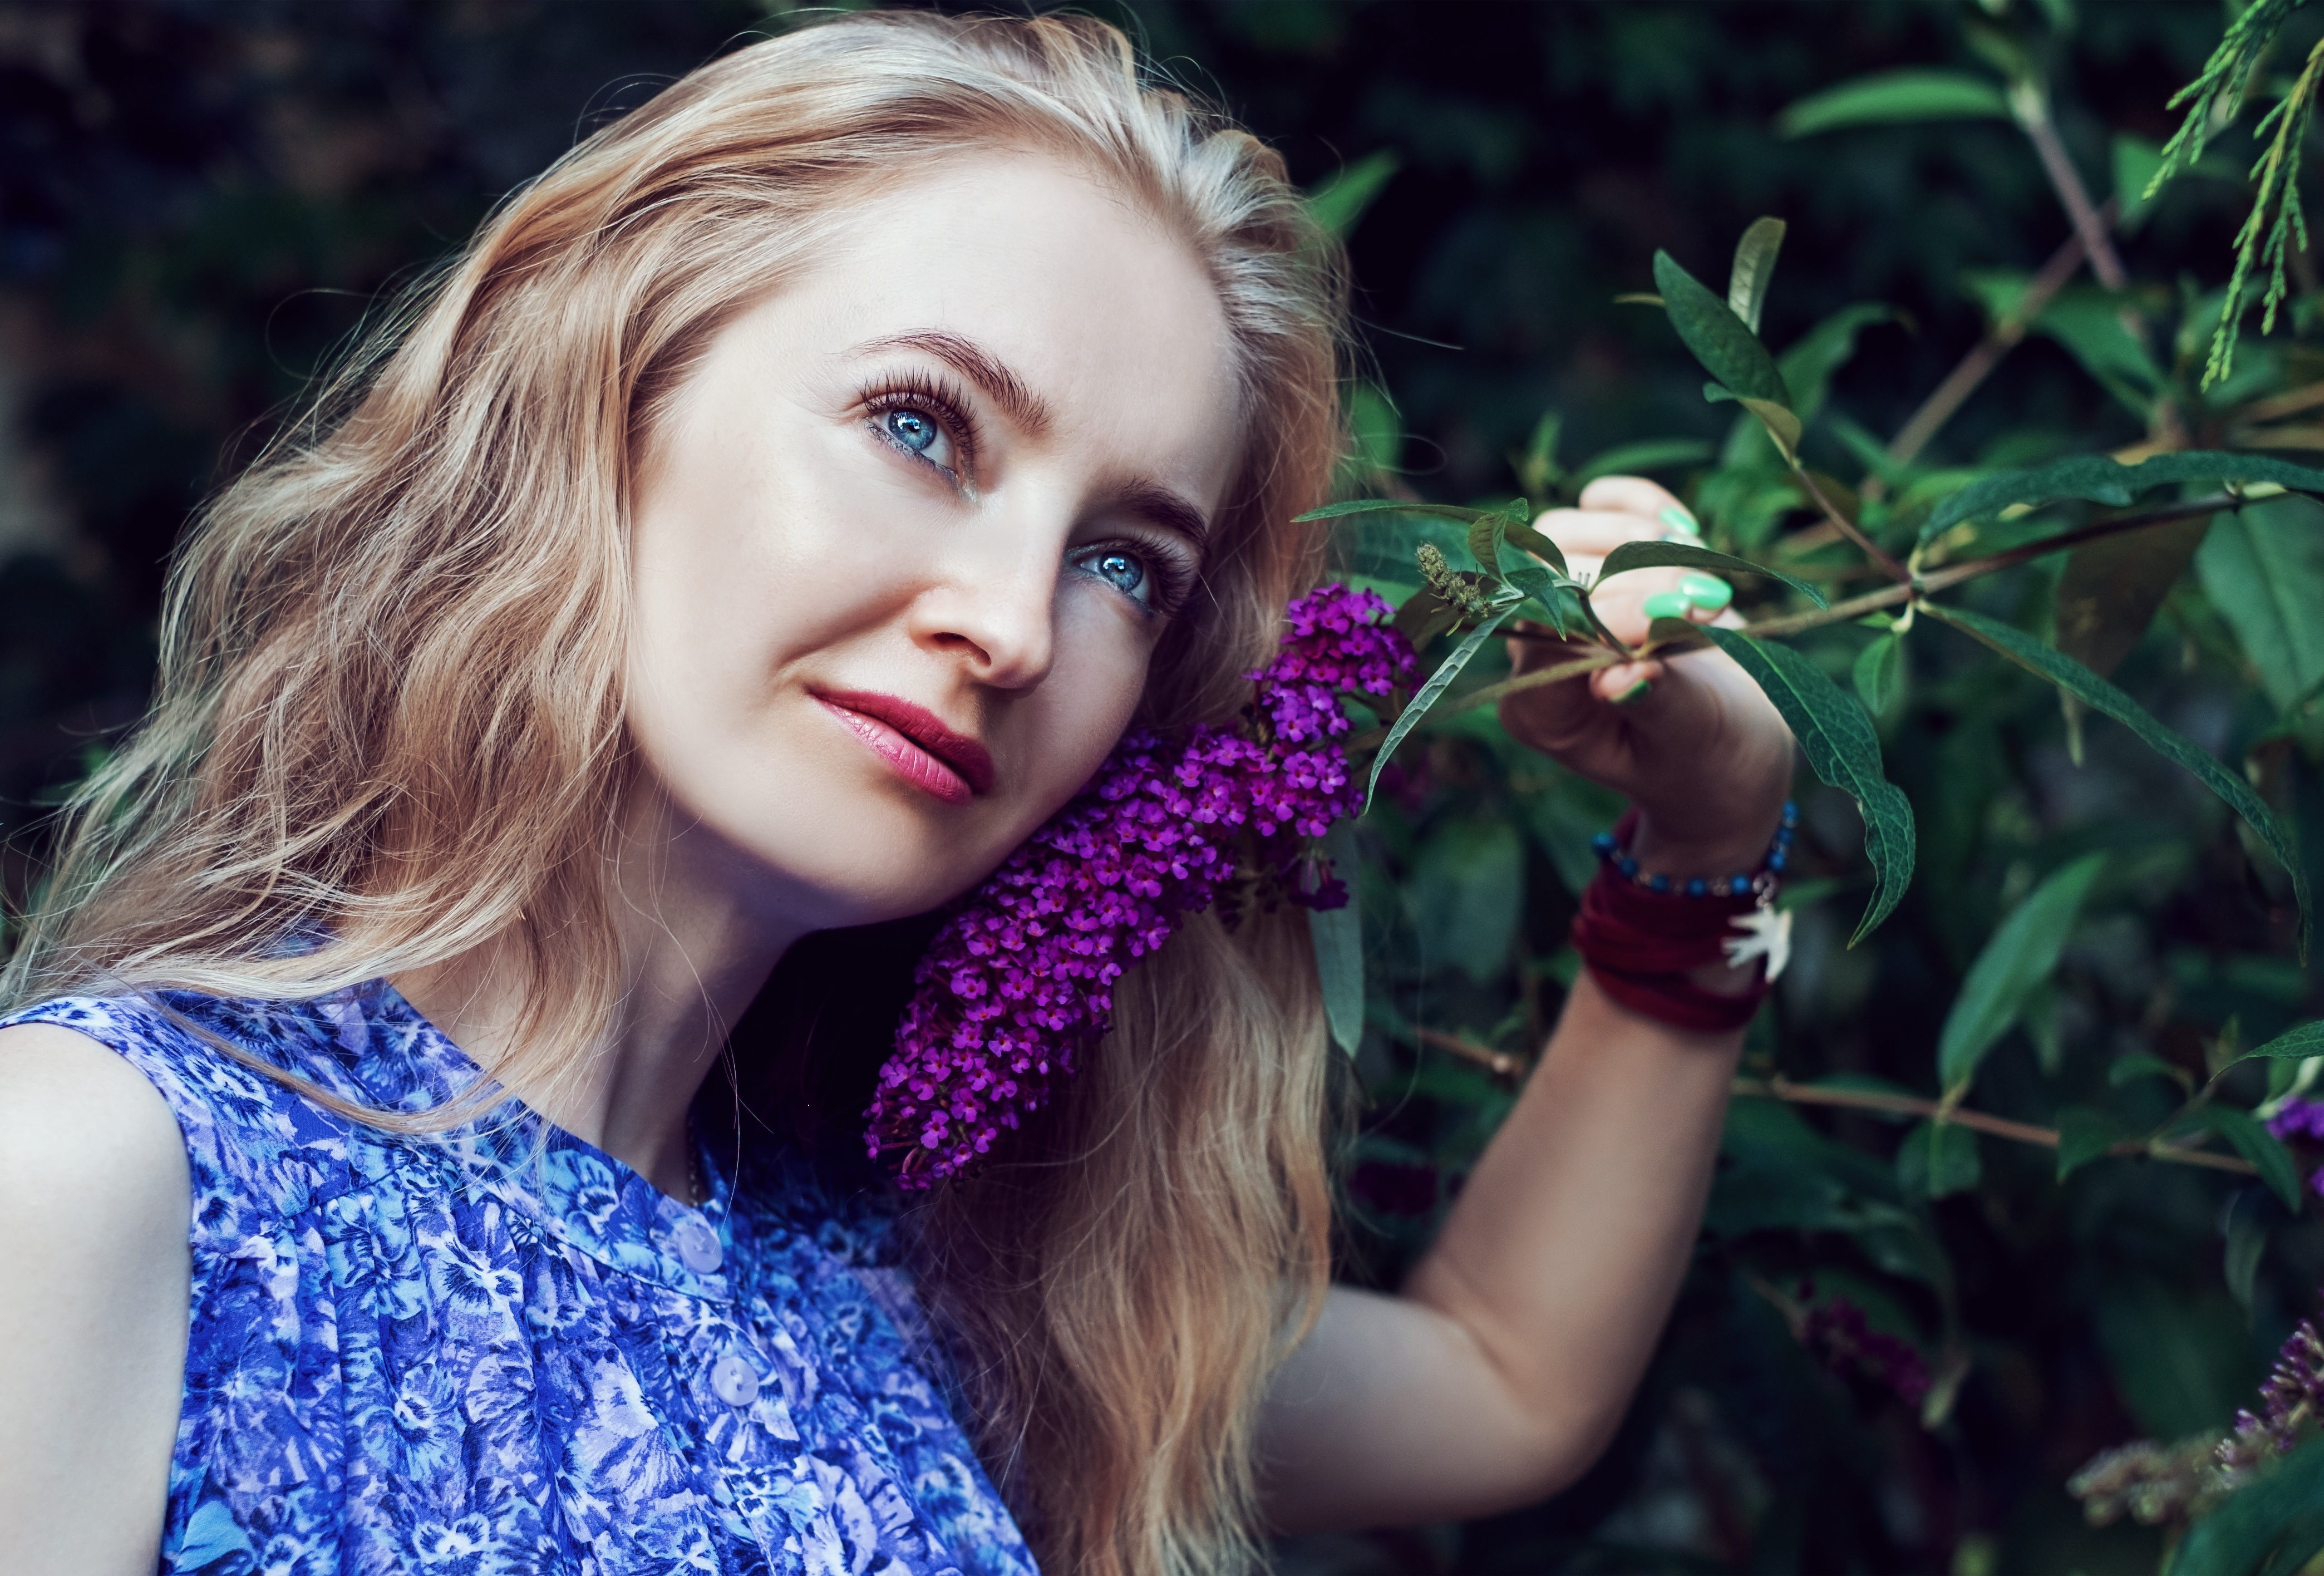
person, girl, woman, hair, photography, flower, view, photo, portrait, model, spring, color, fashion, blue, lady, blonde, facial expression, smile, face, eye, skin, lips, pose, beauty, beautiful, lilac, blond, organ, greens, photo shoot, riddle, brown hair, portrait photography